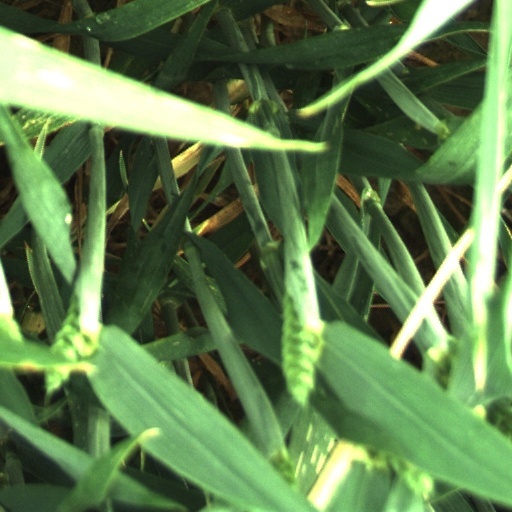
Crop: wheat